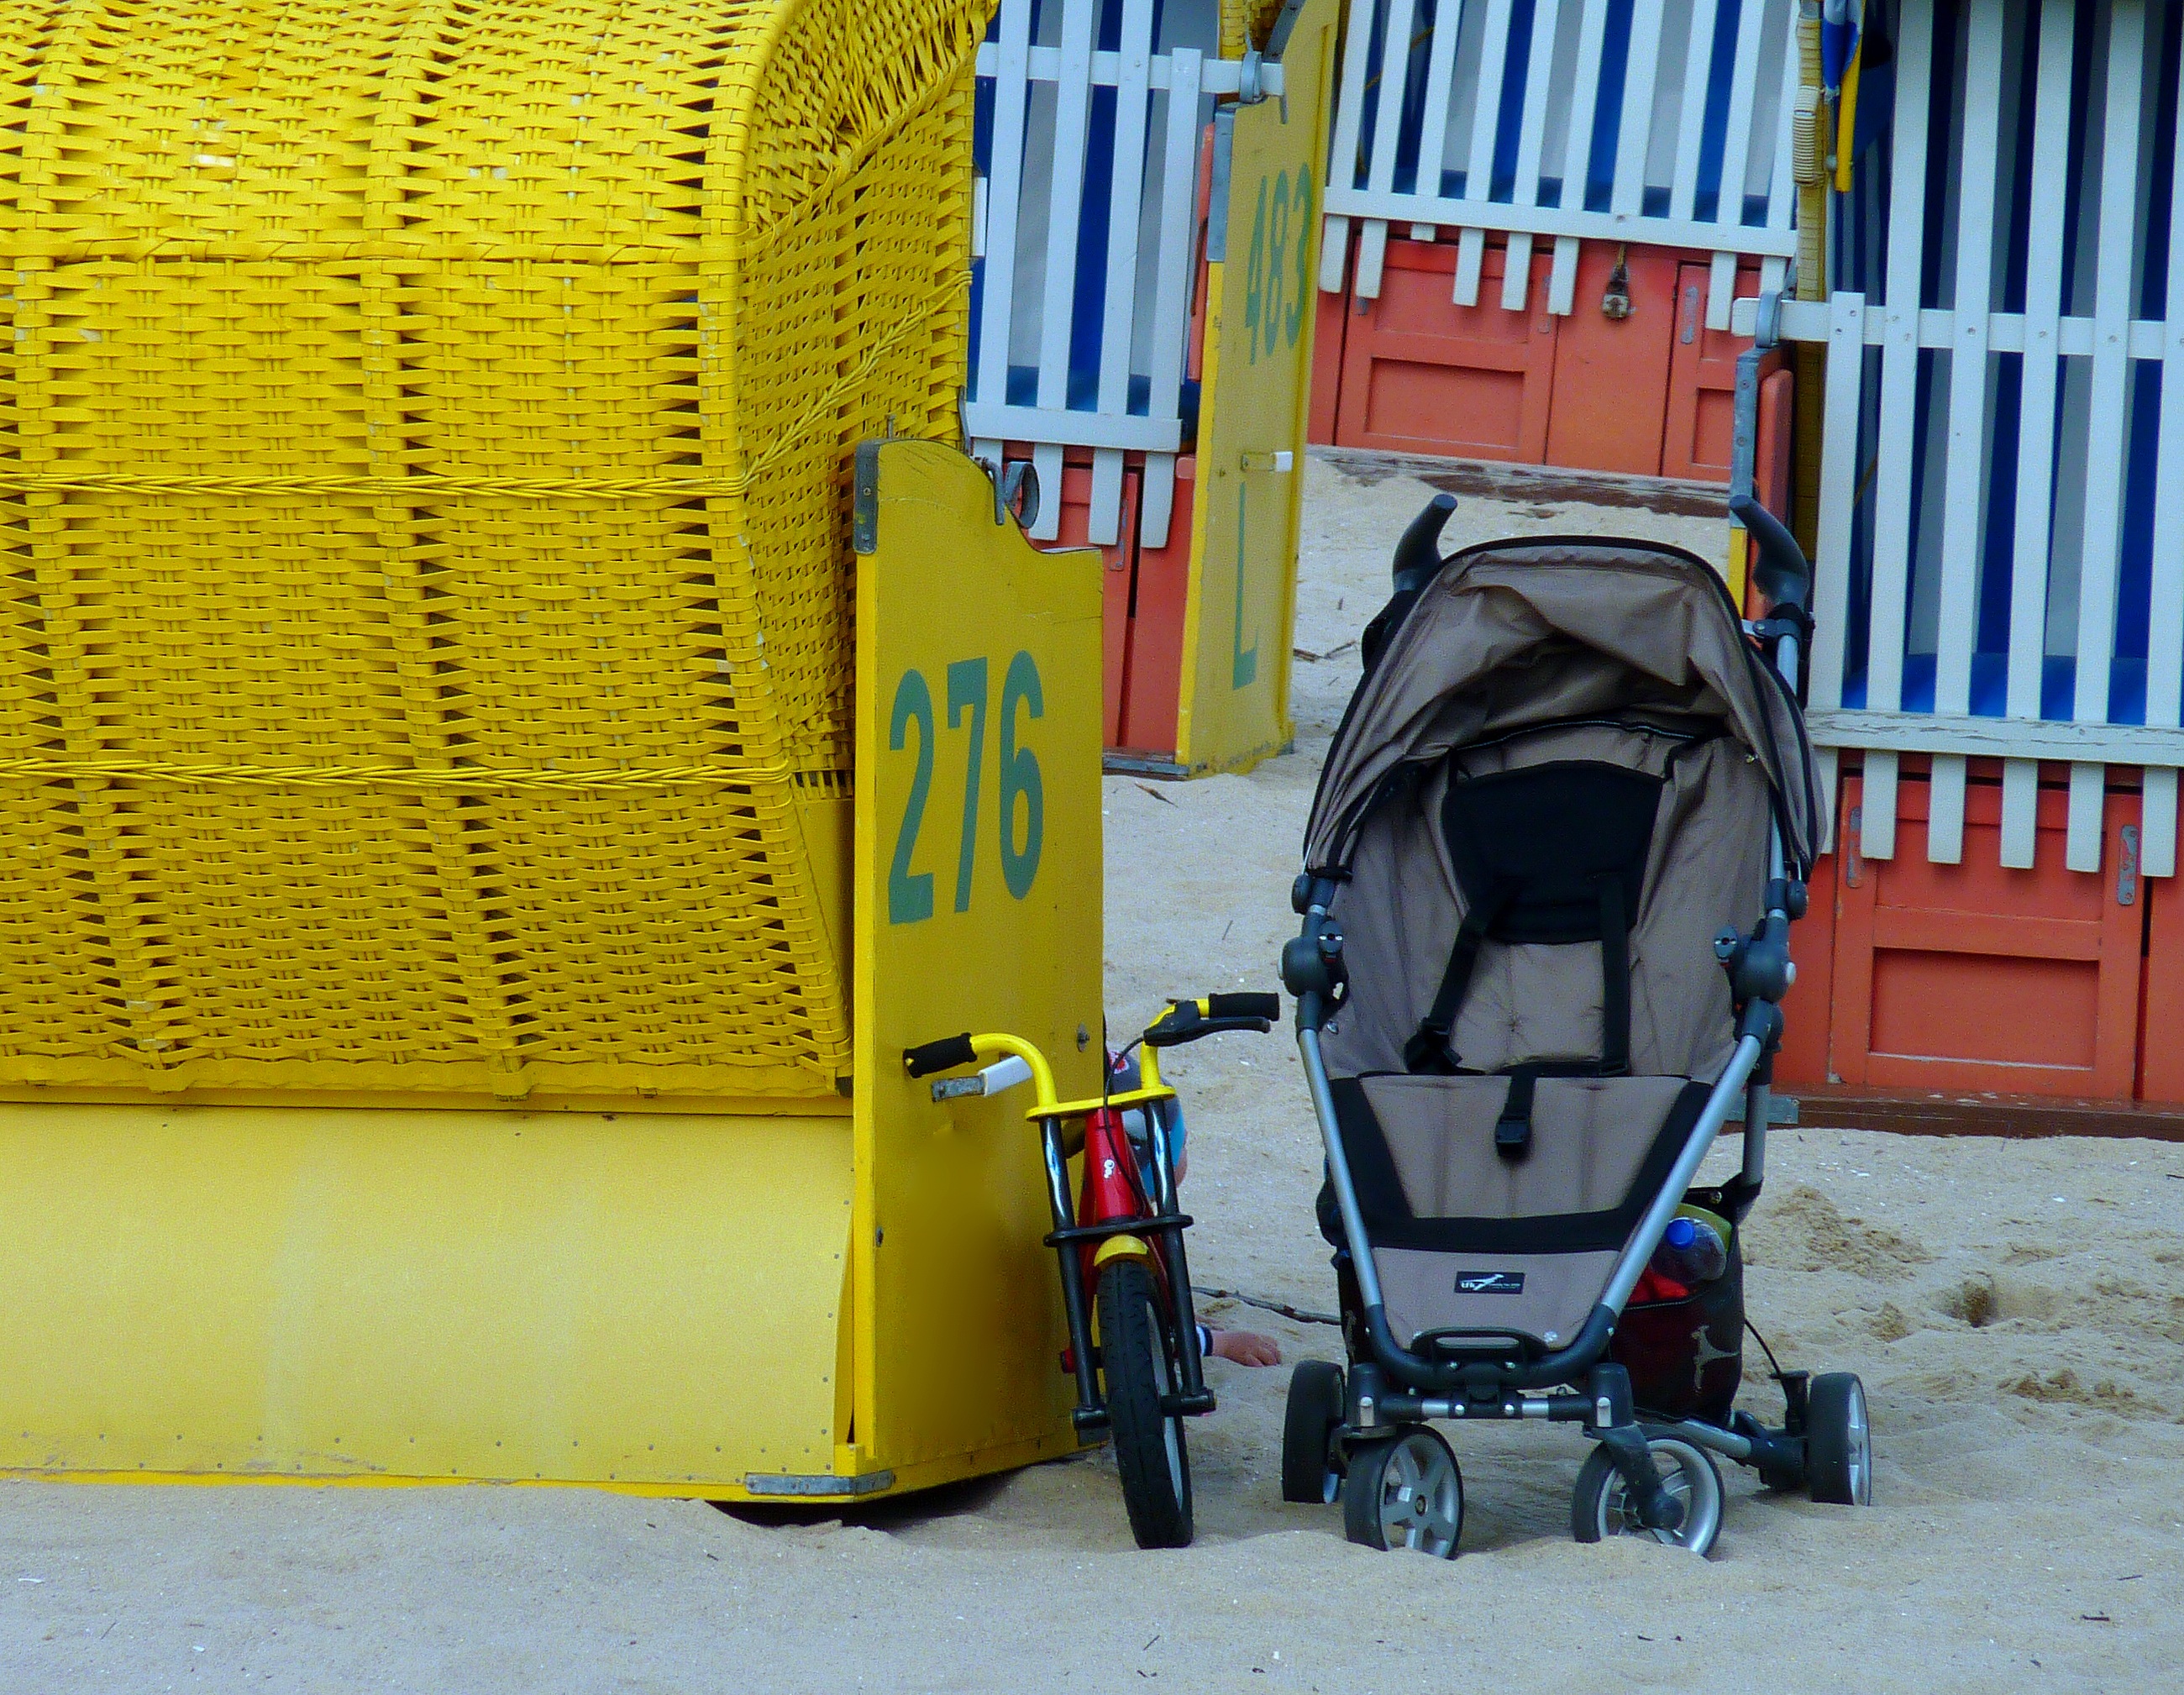
beach, sea, water, sand, play, transport, vehicle, mud, color, holiday, child, yellow, children, holidays, sea view, north sea, sandburg, beach chair, dragons, most beach